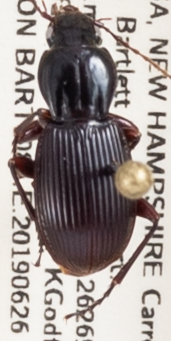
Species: Pterostichus tristis
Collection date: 2019-06-26
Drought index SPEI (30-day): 0.362
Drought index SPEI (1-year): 1.22
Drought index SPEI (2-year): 0.998